The Bottoms (novel)

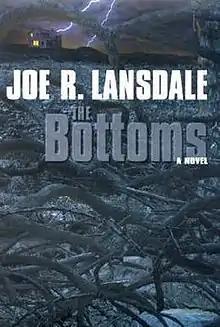
Mysterious Press edition

This book was published as lettered edition and a limited edition by Subterranean Press and as a trade hardcover by Mysterious Press. It was re-issued as a trade paperback by Vintage Crime/Black Lizard Publications on 7 December 2010. As of August 2012, all hardcover editions are out of print.